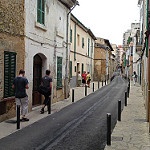
Label: street